Hans Waldemar Wessolowski

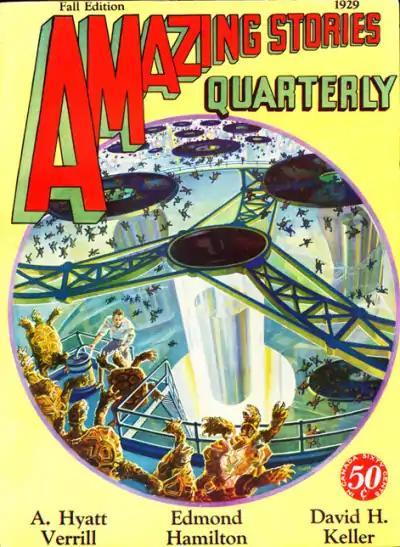
"Amazing Stories Quarterly", Fall 1929, cover art by Wesso

Hans Waldemar Wessolowski (August 19, 1894 – May 12, 1948) was a German-American artist best known under the pseudonym "Wesso" for his many cover illustrations for pulp magazines in the 1930s and early 1940s.